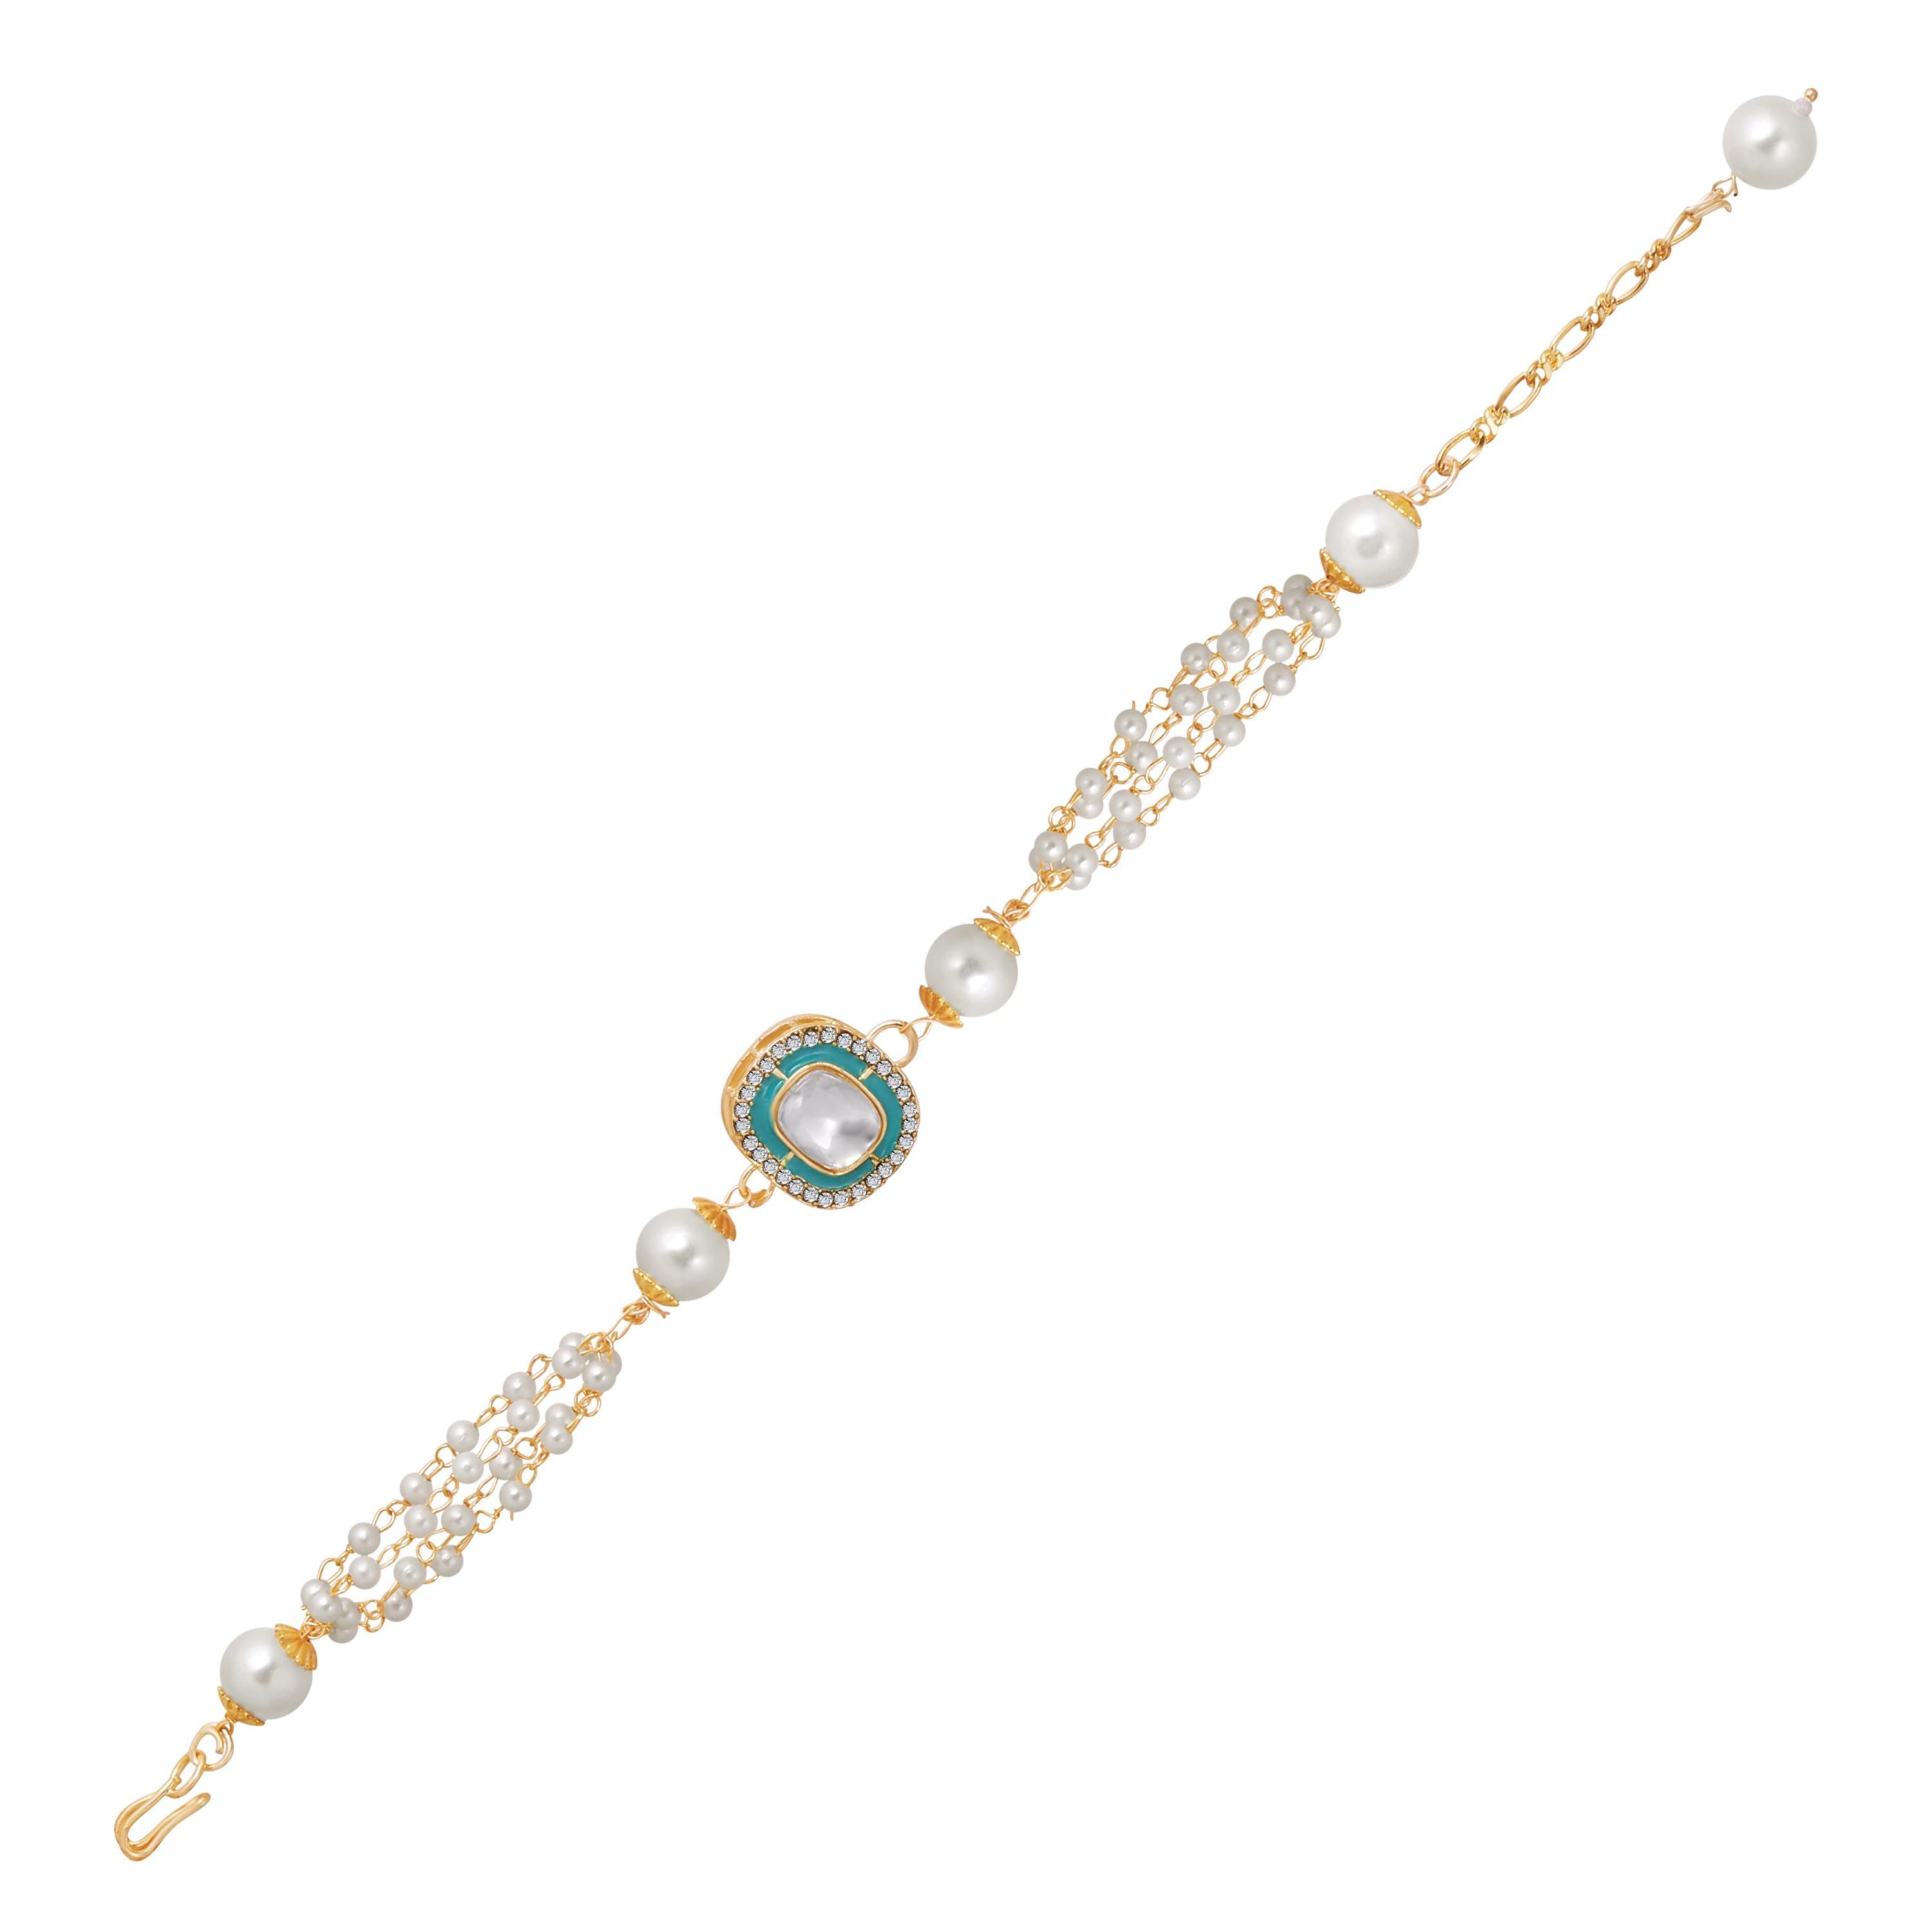
Mahi Gold Plated Classic Kundan and Artificial Pearl Studded Ethnic Lumba Rakhi (RAL1100816G)
Type: Rakhis
Brand: Mahi
Price: Rs. 269
 Celebrate Raksha Bandhan with our exquisitely crafted Kundan Rakhi, designed to strengthen the bond between siblings. This traditional Rakhi features intricate beadwork and durable thread, ensuring it stands the test of time. Handmade with care, each Rakhi is a unique and meaningful gift for your brother. Each Rakhi carries heartfelt blessings and good wishes for your brother's well-being and success. Celebrates the bond of love and protection between siblings, a cherished tradition in Indian culture.
Features: The Rakhi is adorned with vibrant colors and attractive embellishments that add a touch of elegance to the celebration. Multi-Purpose Use: Lumba Rakhi can be used as a bracelet or an ornamental accessory for various festive occasions and celebrations.,Content in Box : 1 Rakhi ; Cultural Significance: This beautiful Rakhi will acknowledge your love for Your Brother with the promise that your bond with him will grow stronger as time goes on.,Vibrant Colors: Adding bright and playful colors to the celebration will make it stand out and make it more enjoyable.,Celebrate the bond of love and protection with our exquisite Rakhis. Share the joy of Raksha Bandhan Festival with this beautiful Rakhi, a token of love, protection and blessings.,Adjustable Size and Easy to tie: Designed to fit wrists of all sizes. It is simple and easy to tie the Rakhi securely and effortlessly.
Included: 1 Rakhi